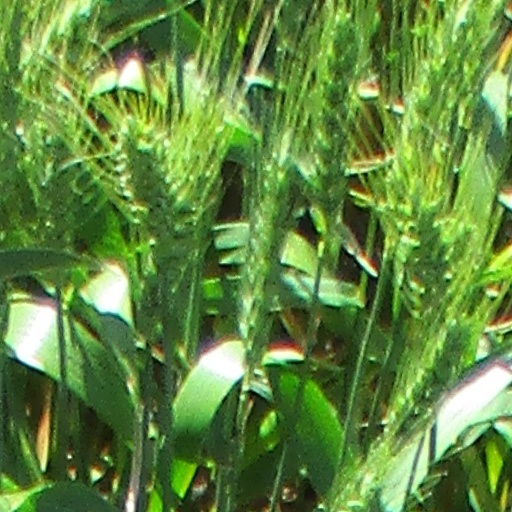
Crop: wheat